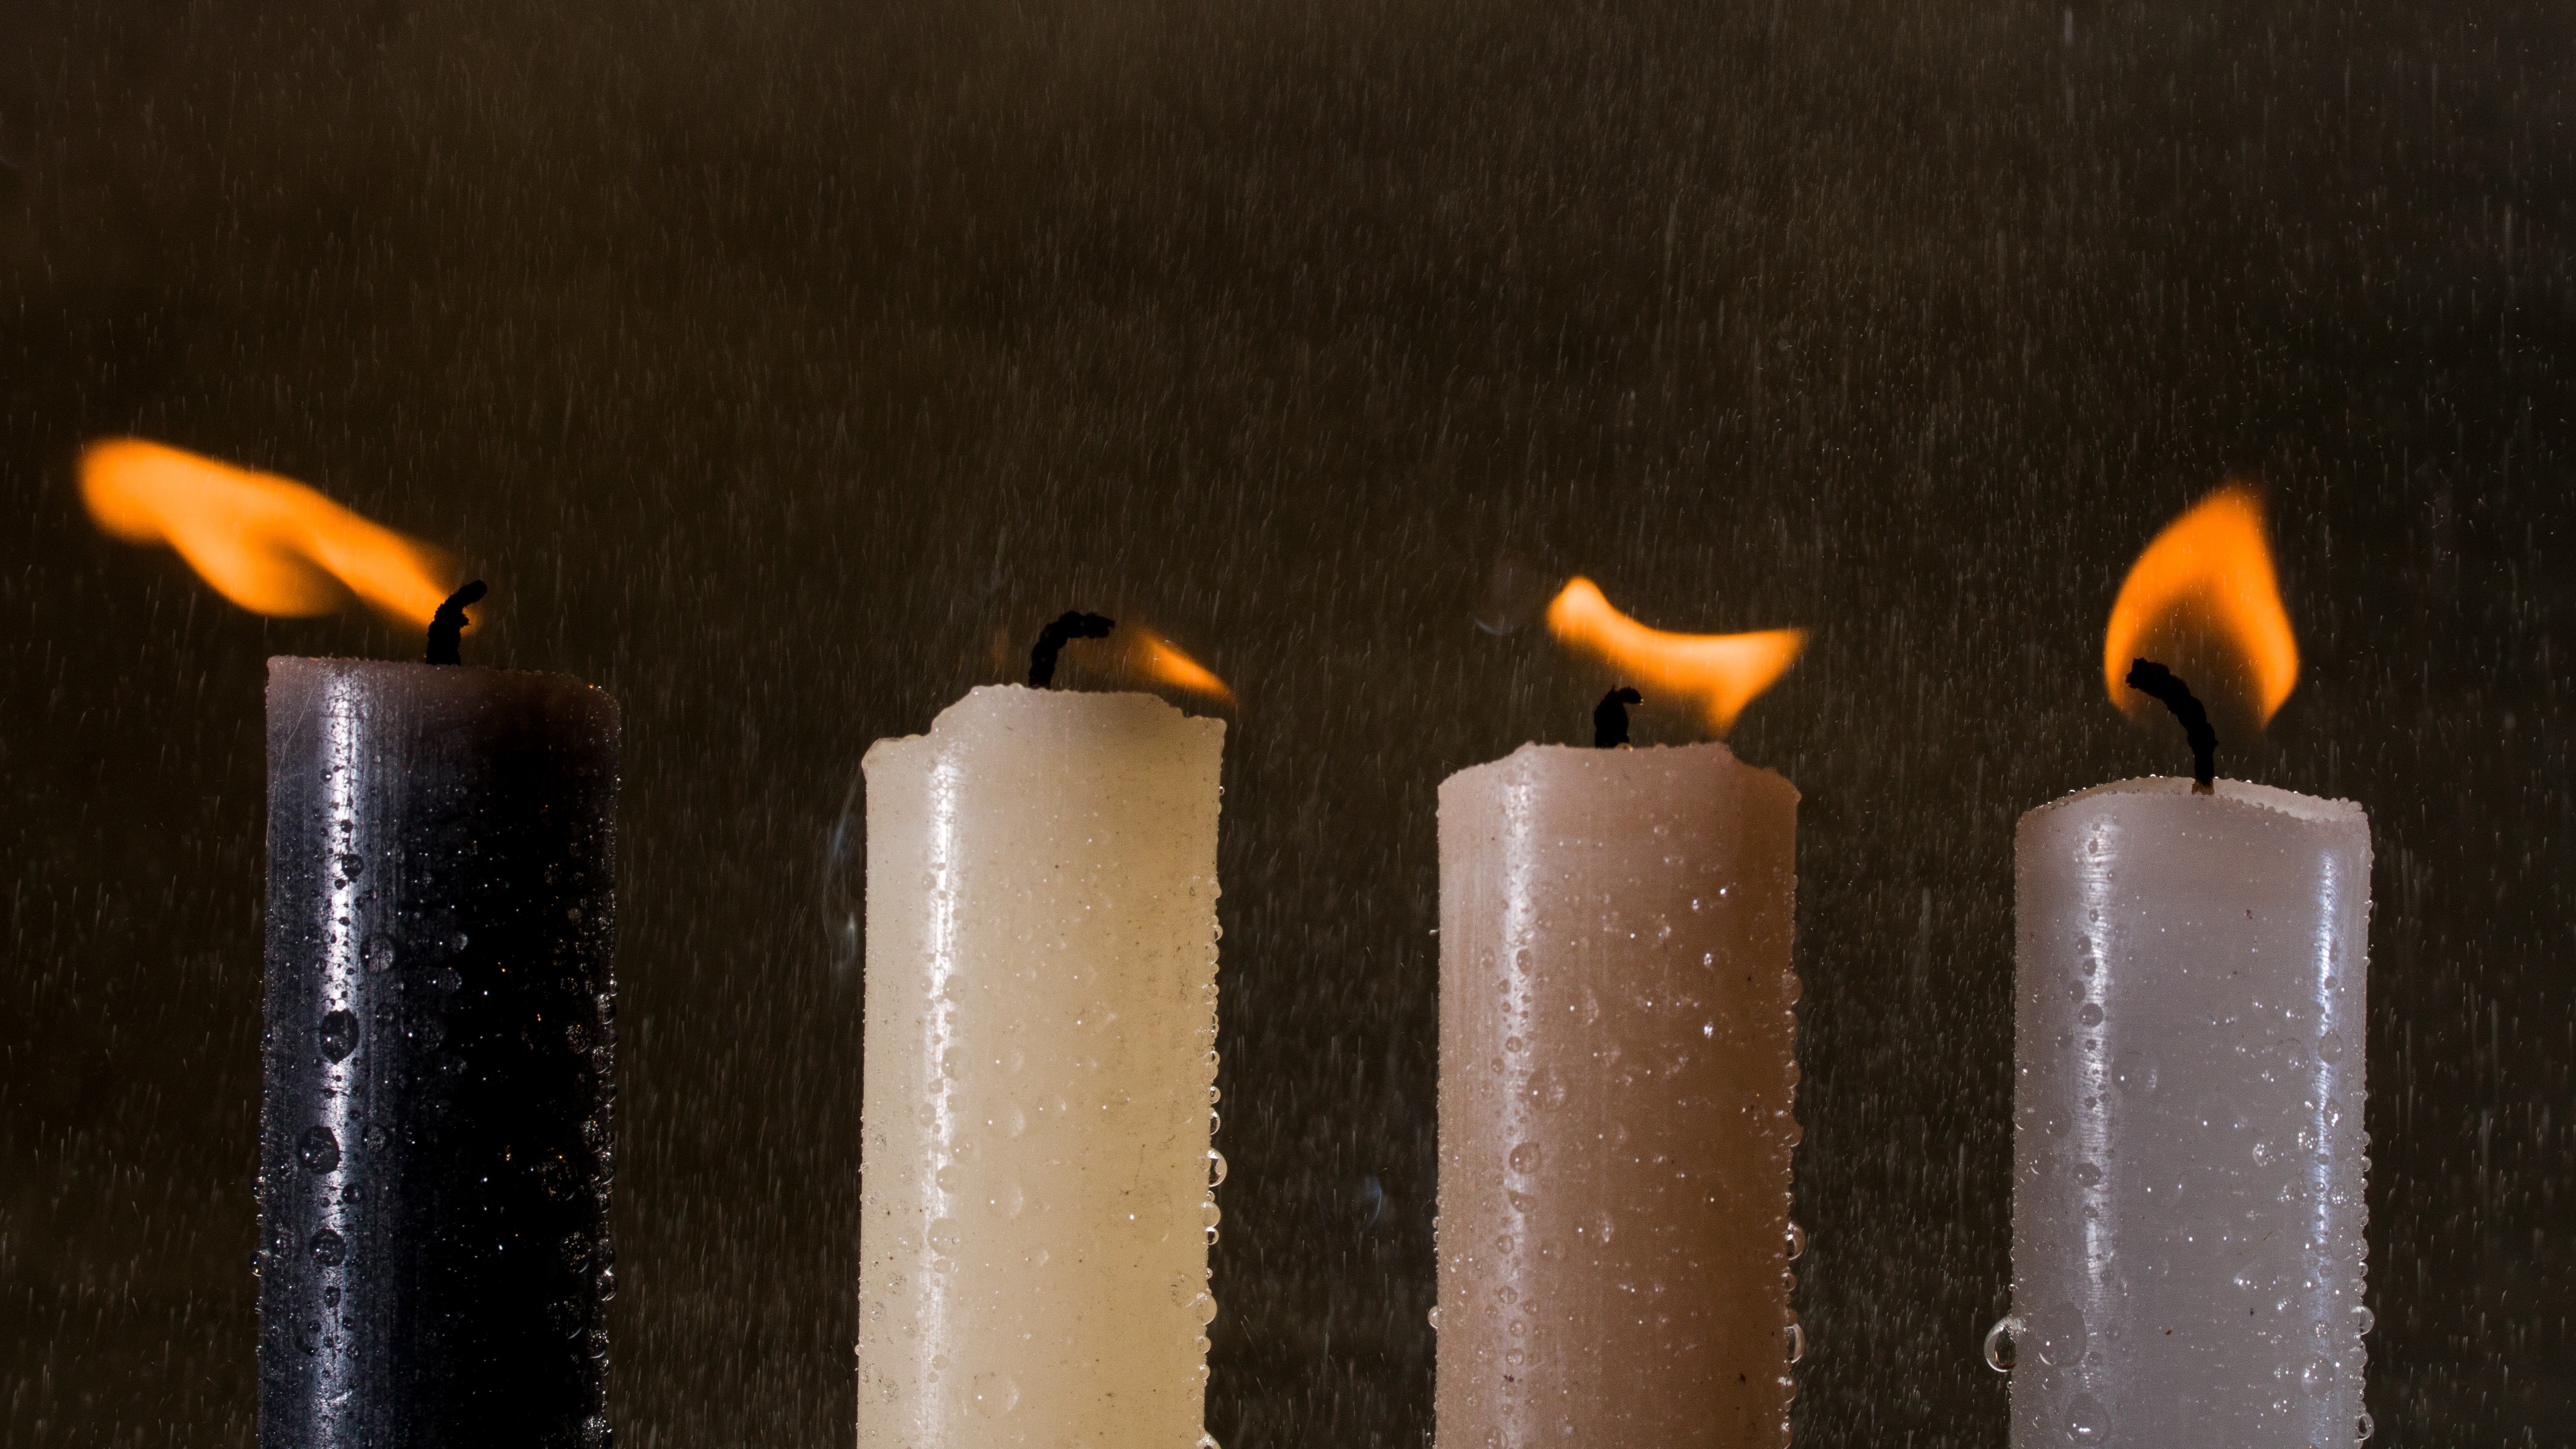
water, light, rain, flame, candle, lighting, decor, candles, candlelight